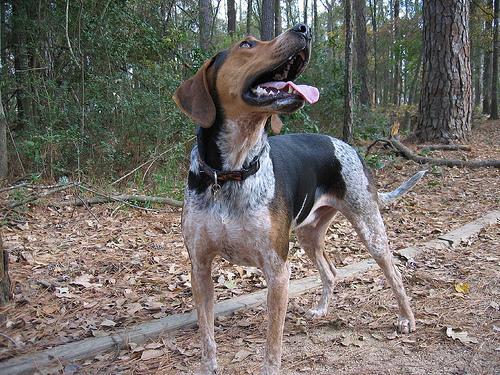
bluetick